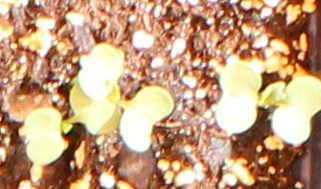
Label: Canola